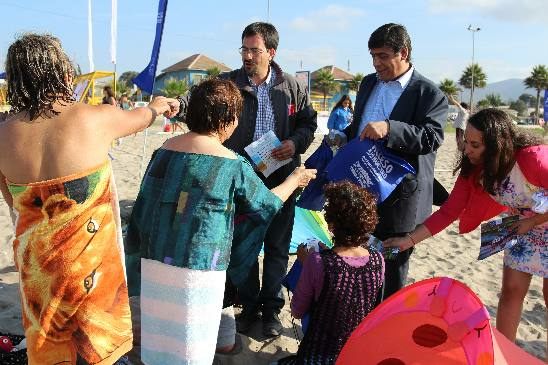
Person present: Yes